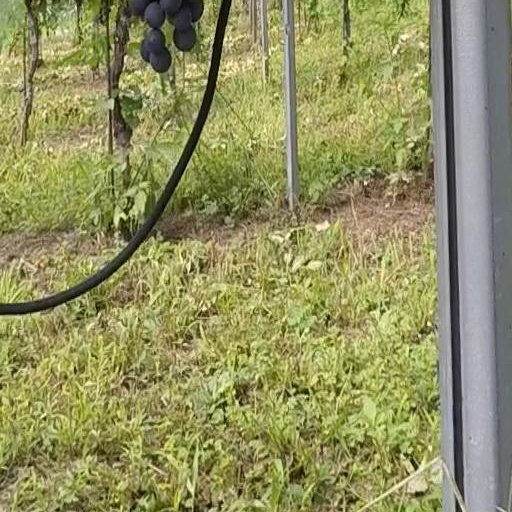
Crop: grape